Avonside Engine Company

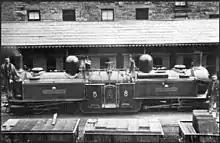
Fairlie locomotive "James Spooner" built for the Ffestiniog Railway in 1872

The company was the largest British builder of the Fairlie articulated locomotive. Among the first to be built at Bristol was "James Spooner", in 1872, for the Ffestiniog Railway. Made to the same basic design as the remarkably successful "Little Wonder", constructed by George England and Co. in 1869, it incorporated many detailed improvements and became the prototype for subsequent Ffestiniog Railway engines built in that company's works at Boston Lodge.